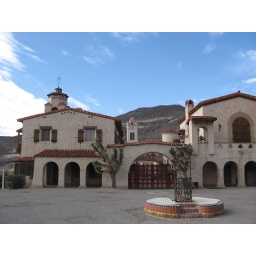
The tower in the rear is actually the power plant that used waterpower to generate electricity.